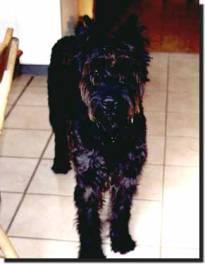
Bouvier_des_Flandres